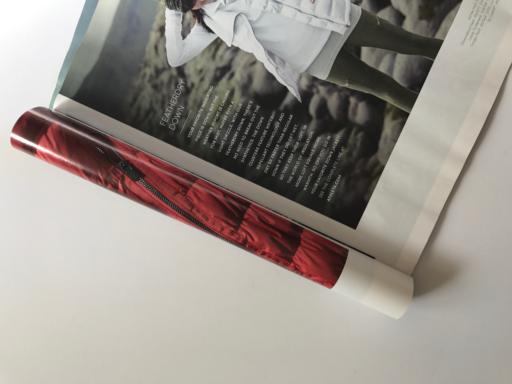
Waste category: paper